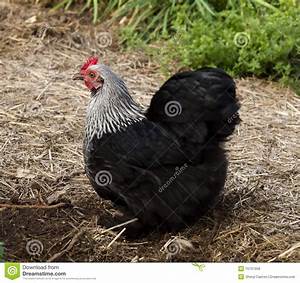
Label: gallina